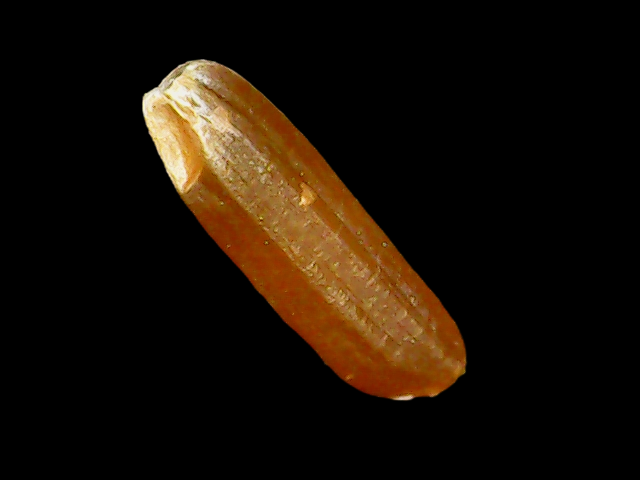
Rice variety: Binadhan20